Johnny Eager

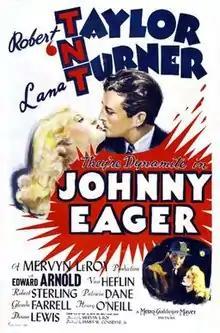
Theatrical release poster

Johnny Eager is a 1941 American film noir directed by Mervyn LeRoy and starring Robert Taylor, Lana Turner and Van Heflin. Heflin won an Academy Award for Best Supporting Actor. The film was one of many spoofed in "Dead Men Don't Wear Plaid" (1982).